Olive

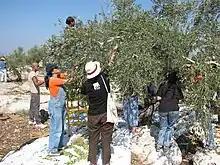
Israelis and Palestinians harvesting olives in the village of Qaffin, northwestern West Bank, in December 2008

Spanish colonists brought the olive to the New World in the 18th century, where its cultivation prospered in present-day Peru, Chile, Uruguay and Argentina. The first seedlings from Spain were planted in Lima by Antonio de Rivera in 1560. Olive tree cultivation quickly spread along the valleys of South America's dry Pacific coast where the climate is similar to the Mediterranean.